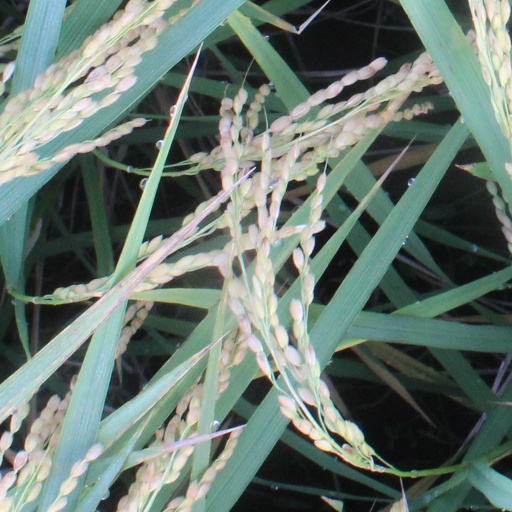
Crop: rice